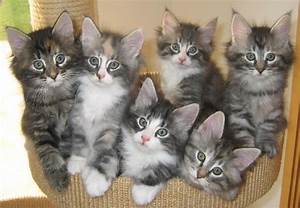
Label: cat